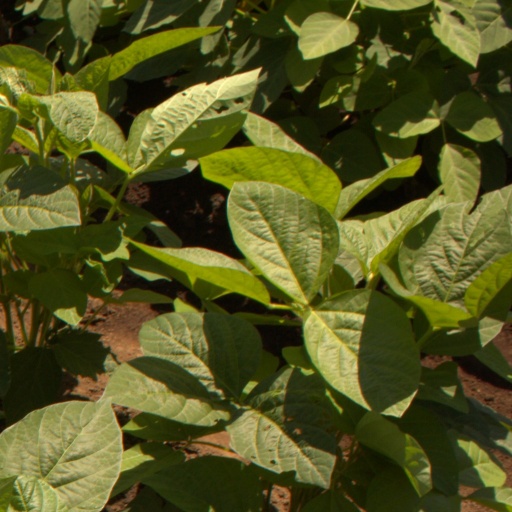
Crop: soybean